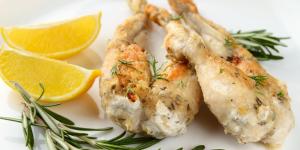
ranas a la provenzal